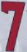
Number: 7